The Hero of Women

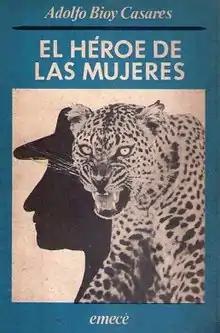
First edition (publ. Emece)

The Hero of Women (Spanish: El héroe de las mujeres) is a book by Argentine writer Adolfo Bioy Casares published in 1978. It is a collection of short stories and includes a work with that same name.